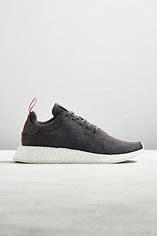
Brand: Adidas
Model: NMD R2